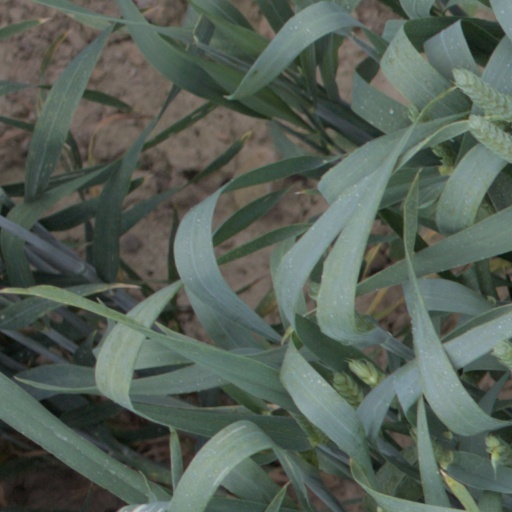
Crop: wheat